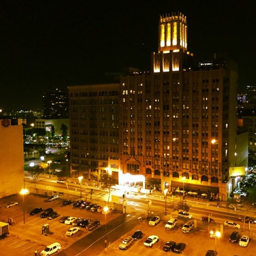
hotel from studio on the 11th floor .